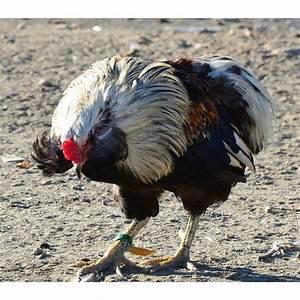
chicken